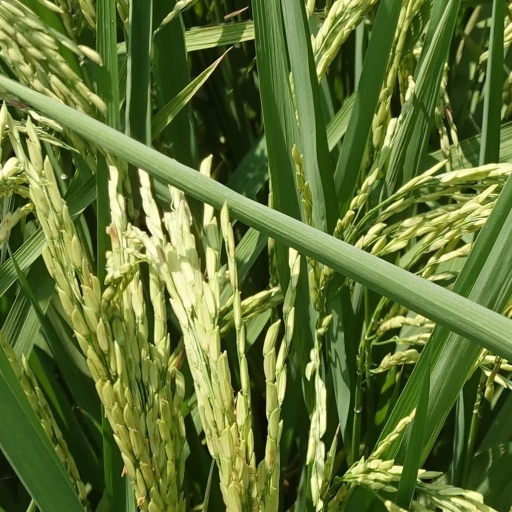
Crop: rice